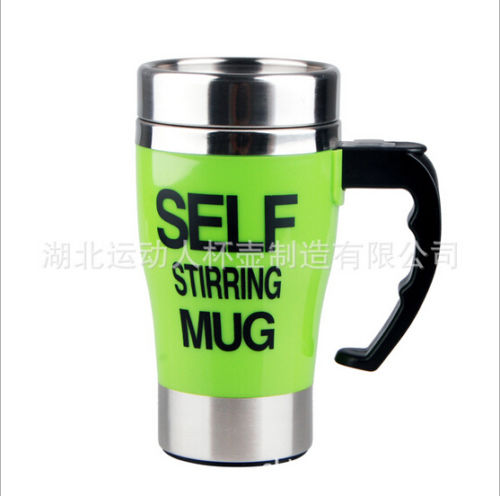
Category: mug